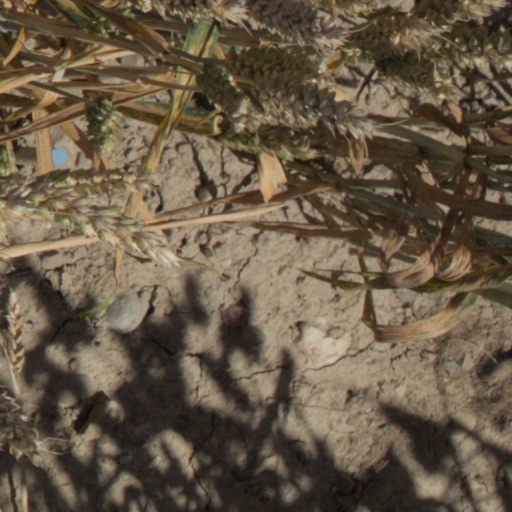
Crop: wheat